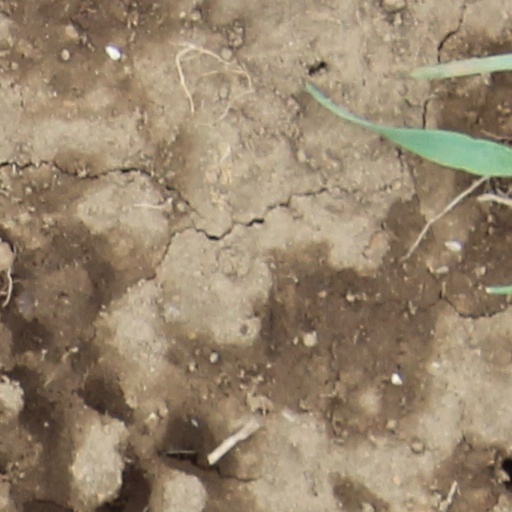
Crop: wheat